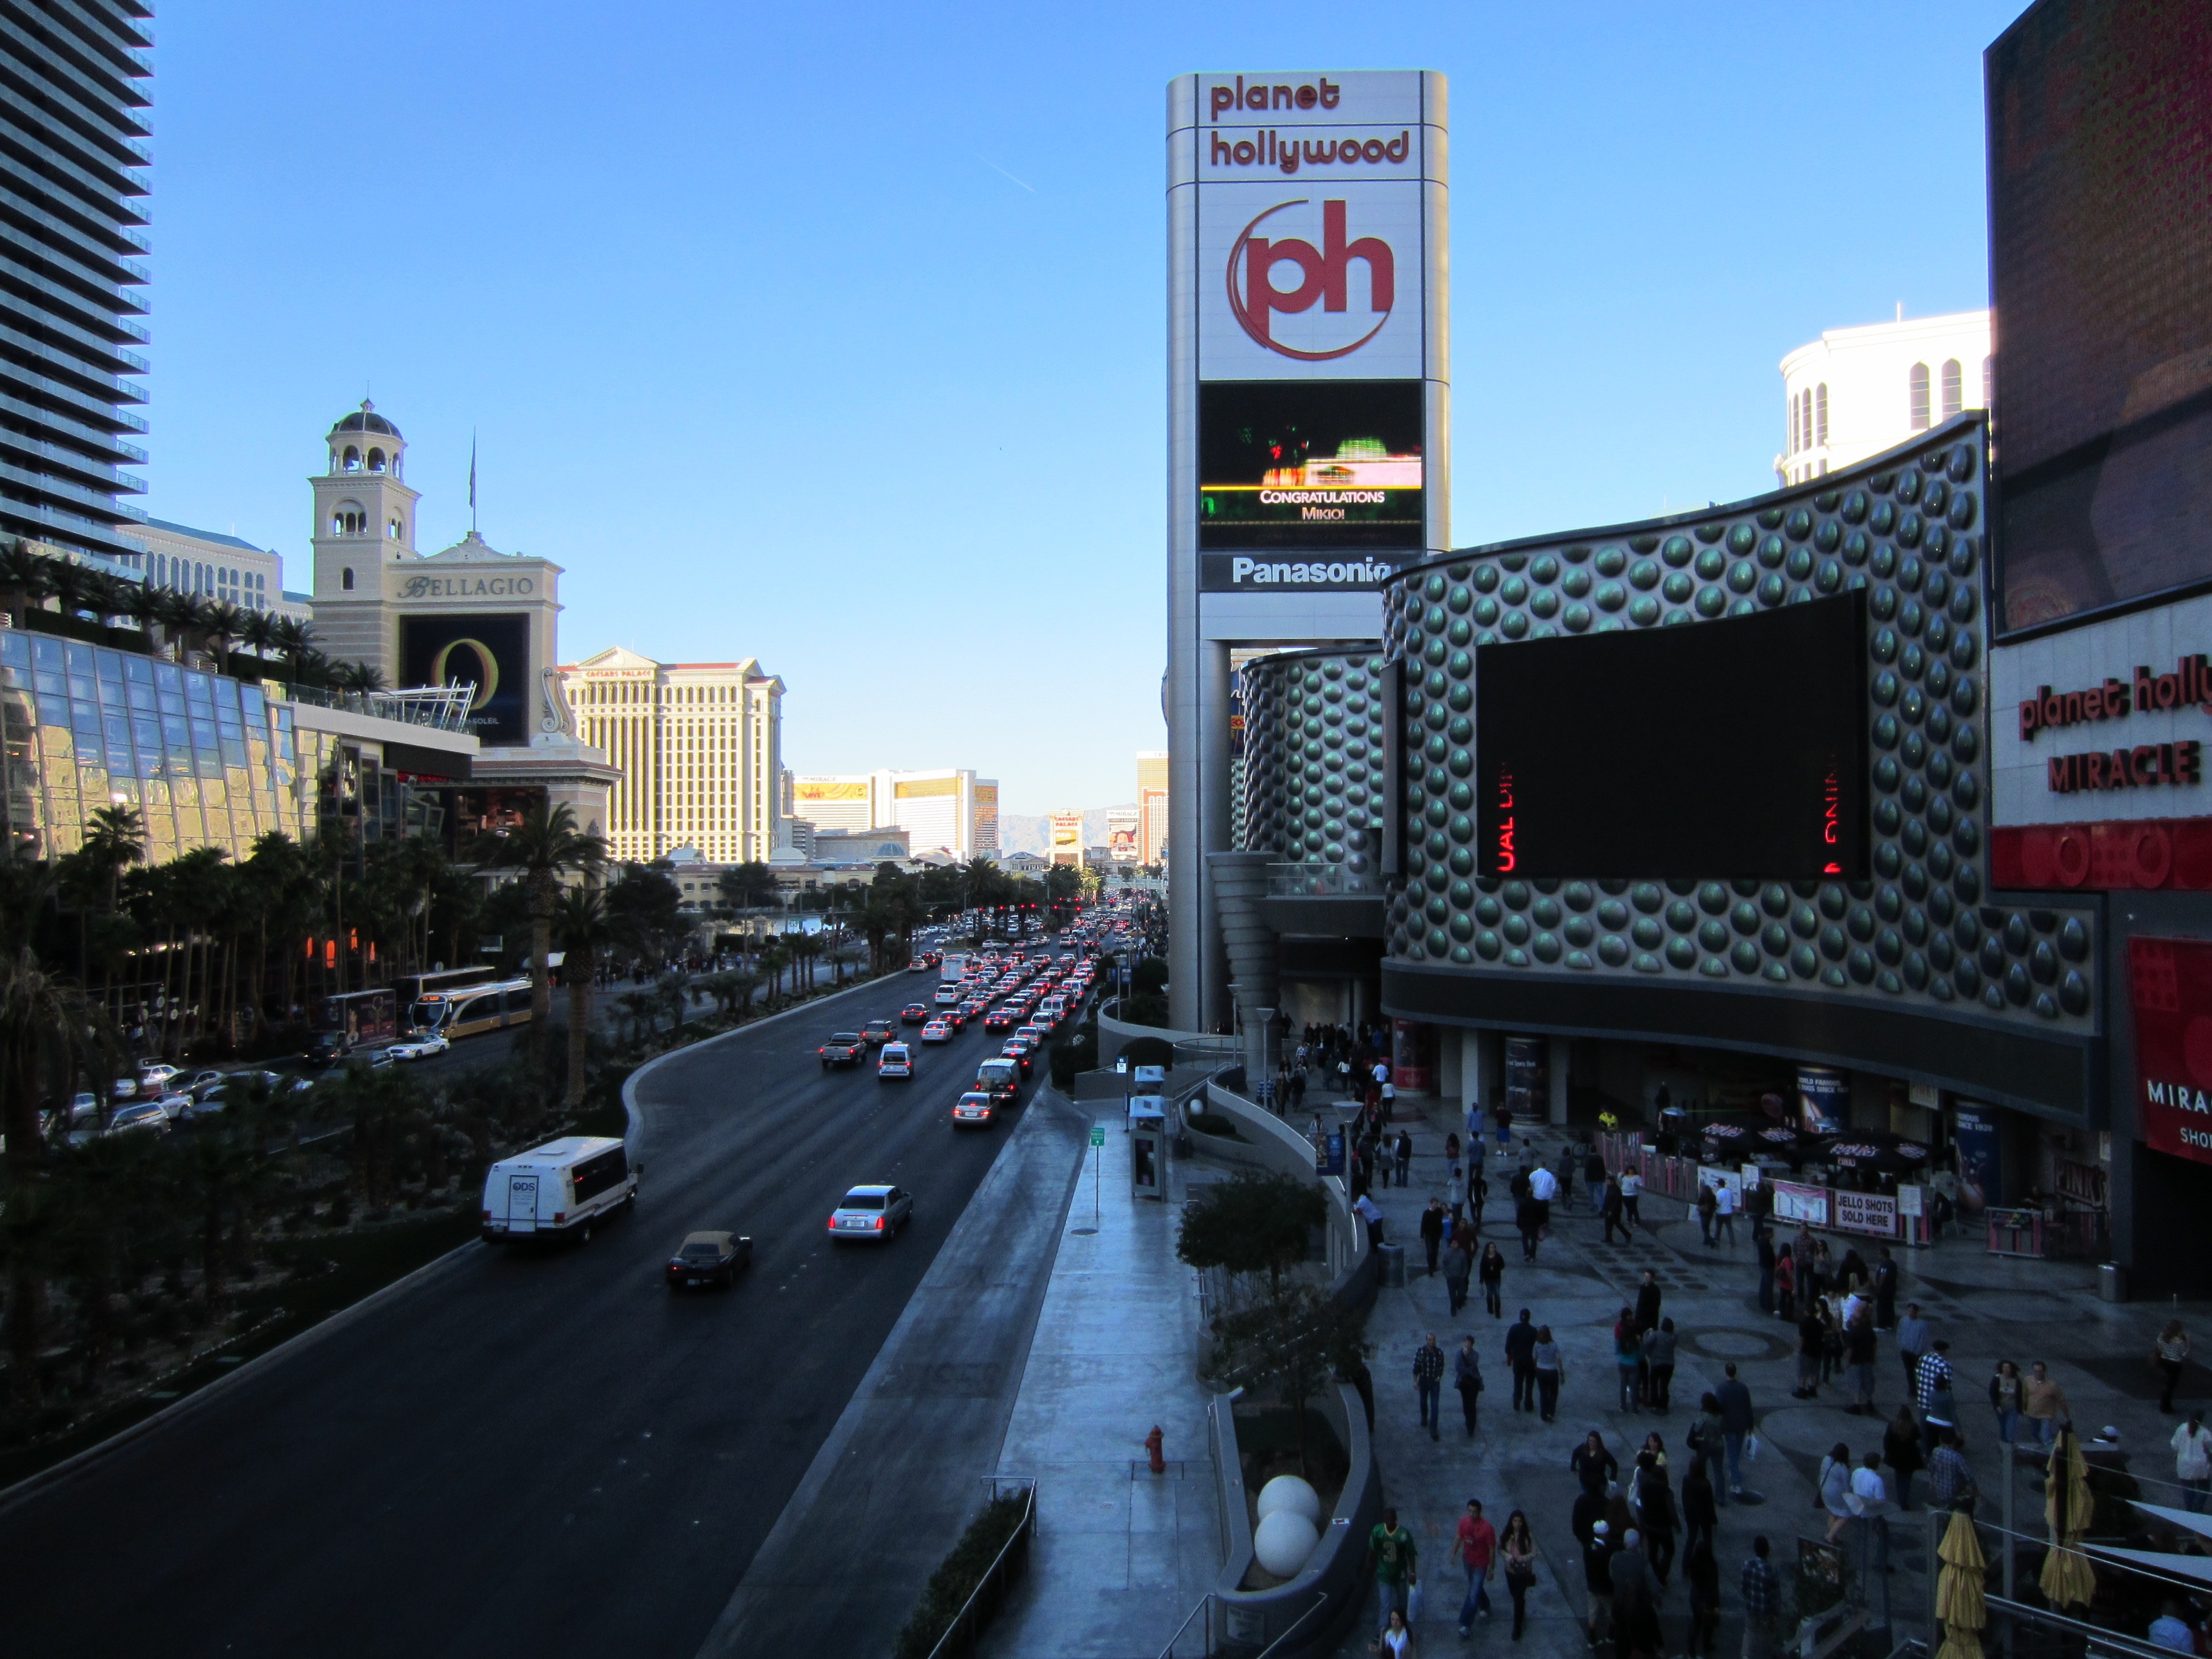
pedestrian, sky, road, skyline, traffic, street, car, building, city, skyscraper, advertising, cityscape, downtown, vacation, recreation, transport, vehicle, plaza, america, machine, nightlife, attraction, tourism, leisure, lane, gamble, glitter, fun, hotel, infrastructure, rich, vegas, nevada, casino, luck, lucky, risk, gaming, fortune, entertainment, glamour, strip, dice, success, metropolis, dealer, jackpot, slots, win, poker, excitement, las vegas, opportunity, chance, sin, bet, paris hotel, recreational, blackjack, roulette, craps, urban area, wager, metropolitan area, traffic congestion, odds, the strip, planet holywood